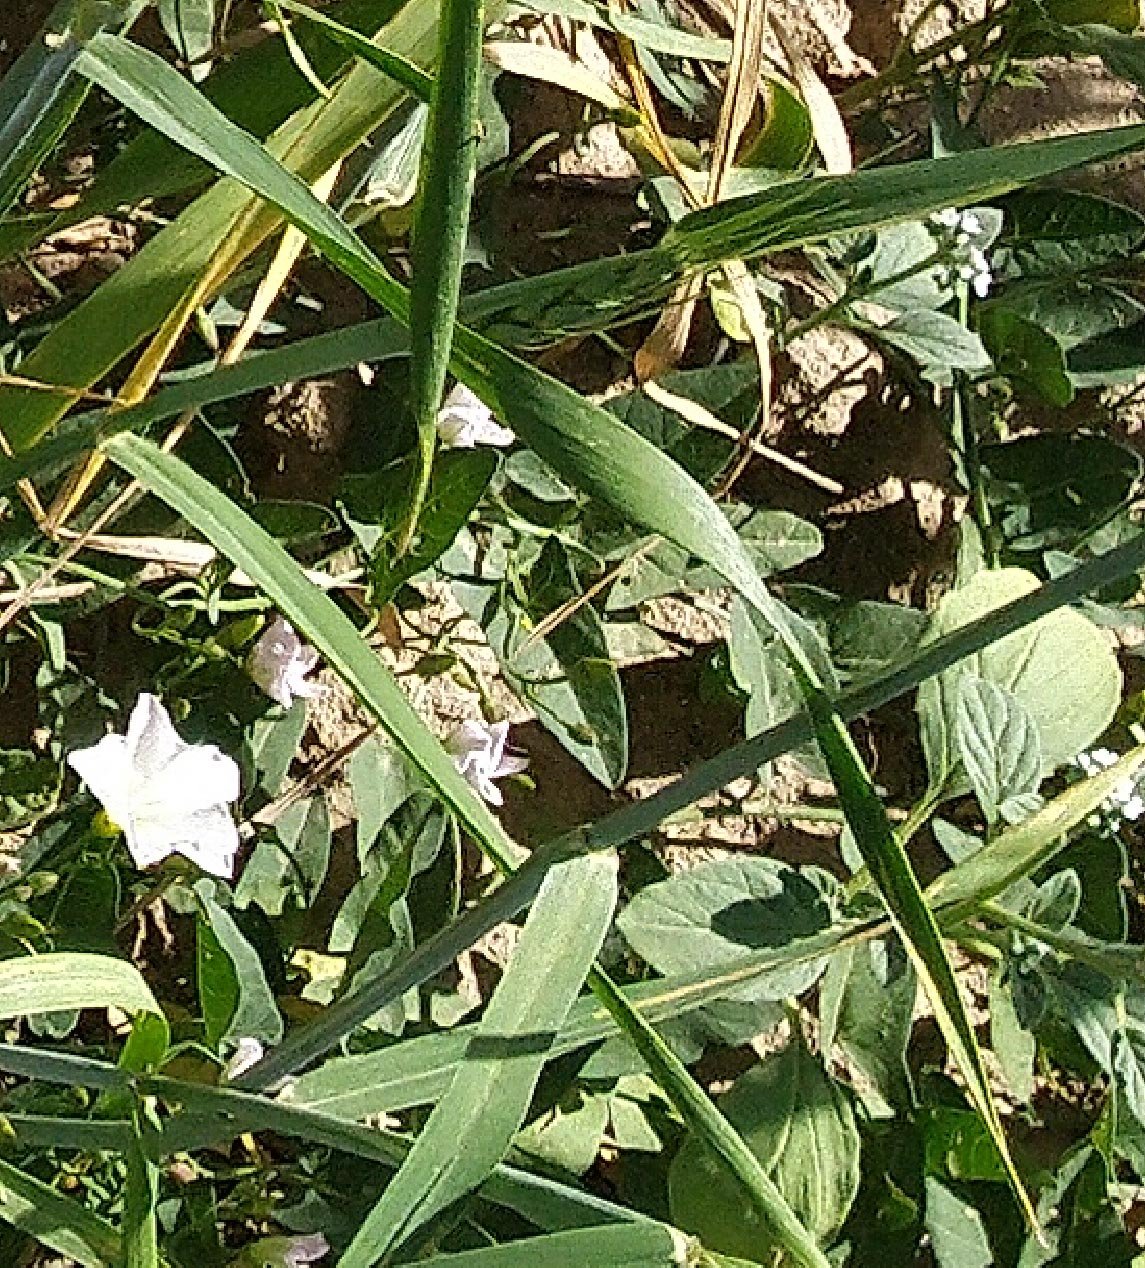
Label: Wheat___Healthy